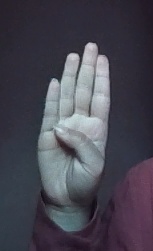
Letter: kaaf